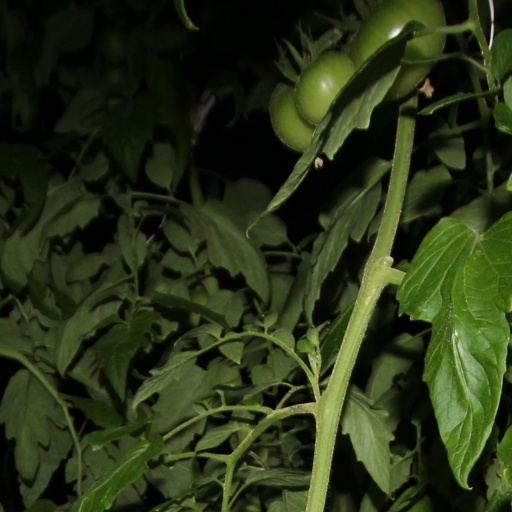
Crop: tomato